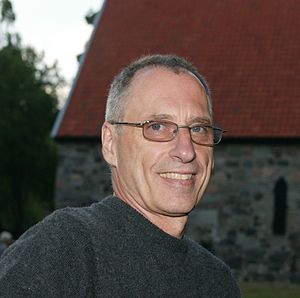
Kurt Aust
Kurt Aust er et pseudonym for Kurt Østergaard, en forfatter og freelance skribent. Aust debuterede ved at skrive et manuskript til en historisk tegneserie om slaveskibet Fredensborg i 1997 og derefter som romanforfatter i 1999 med Vredens dag. Hans bøger er blevet oversat til dansk, tysk, hollandsk, spansk, russisk, bulgarsk, slovensk, italiensk, sydkoreansk, græsk, tjekkisk og fransk.